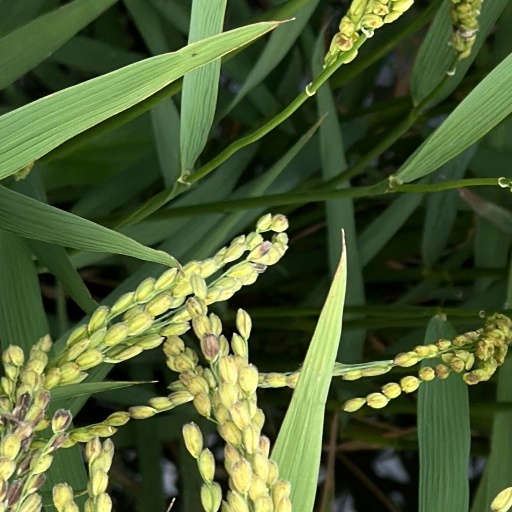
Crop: rice